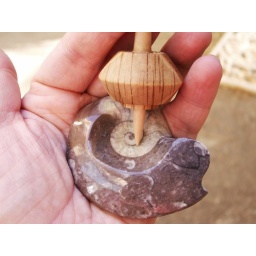
Hound design supported spindle in White Oak with a fossile stone bowl